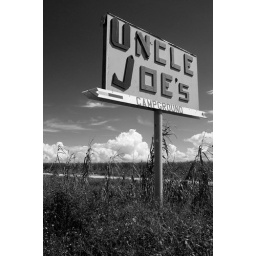
This is a sign for a sleepy fish camp near Moore Haven, FL.